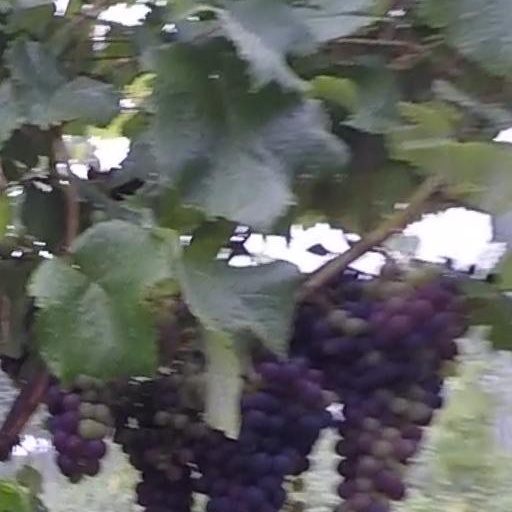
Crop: grape